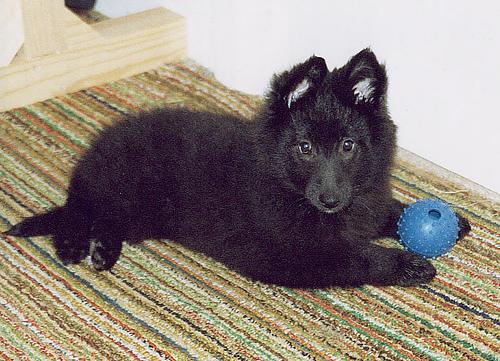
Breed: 227-n000070-groenendael